Gregarina garnhami

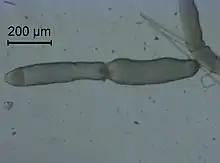
Two trophozoites attaching to each other to form a gamont

Once attached to a epithelial cell, it grows vegetatively and becomes a trophozoite (also called cephalin or chepalont). After 48 hours, a cell with two structures can be seen: the epimerite, attaching to the host cell and the second part (back) of the cell. After a while, a septum is formed, creating a clear protomerite and deuteromerite.